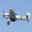
Label: airplane